Dòmhnall Iain Dhonnchaidh

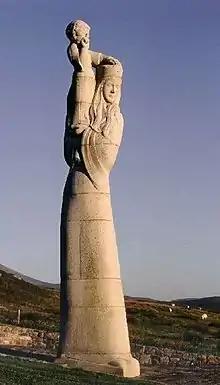
"Our Lady of the Isles", on South Uist

The 1958 dedication of the statue of Our Lady of the Isles and the instrumental role played in the project by Canon John Morrison, (aka "Father Rocket") were both commemorated by MacDonald in the poem ""Laoidh Statue Ruaidheabhal"" ("The Statue at Rueval").